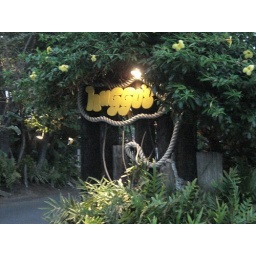
Restaurant where you eat right on the beach in the sand next to the water.